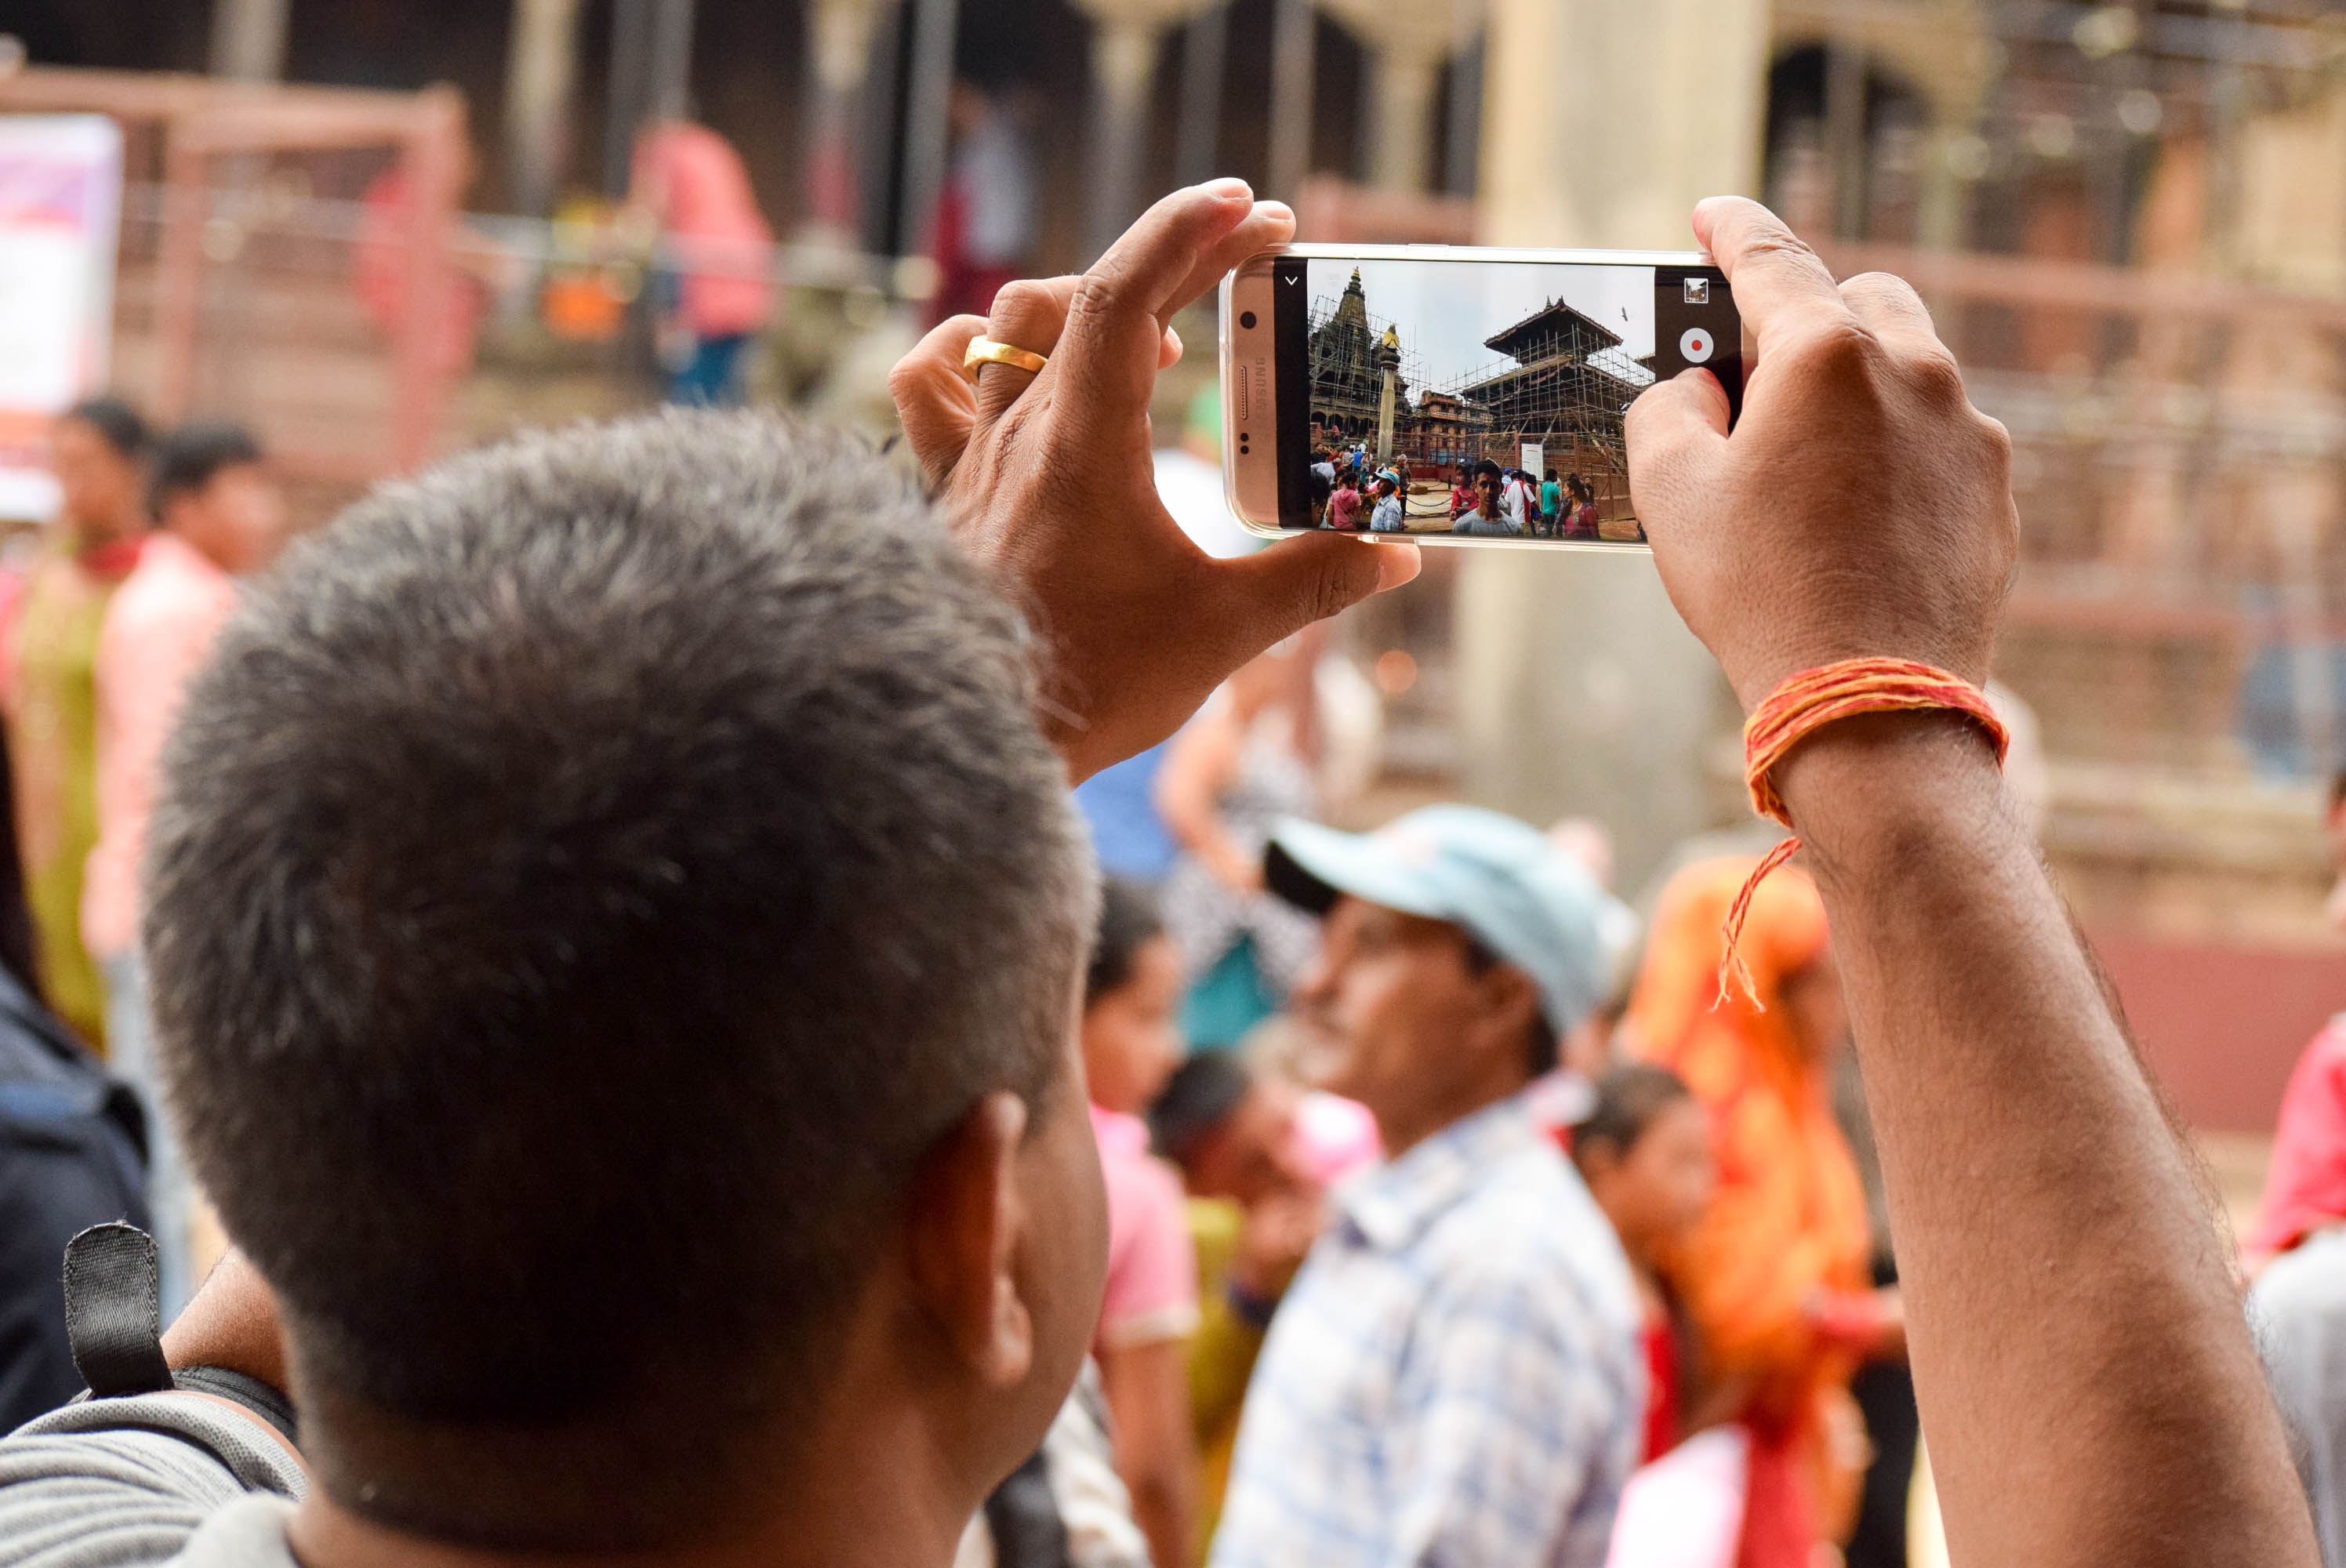
person, people, crowd, child, nepal, festival, temple, heritage, hindu, renovation, interaction